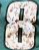
Number: 8